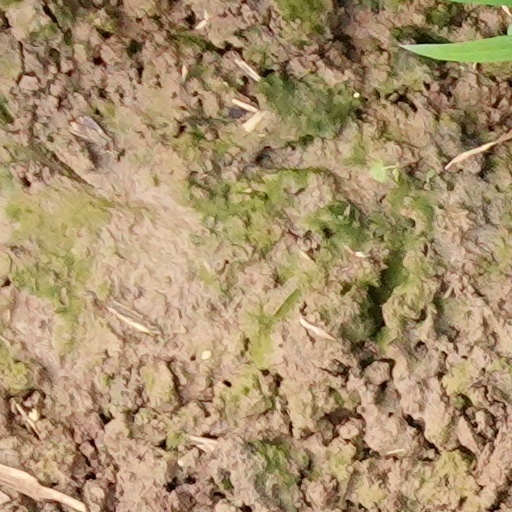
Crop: wheat